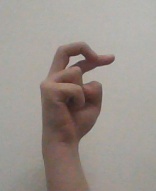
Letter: zay